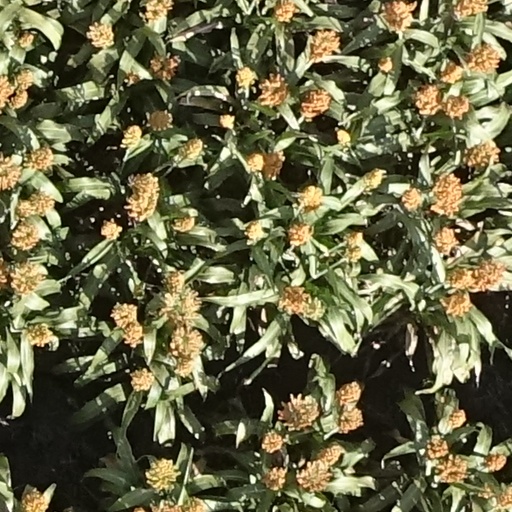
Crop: sorghum